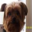
Label: dog